Broadcast clock

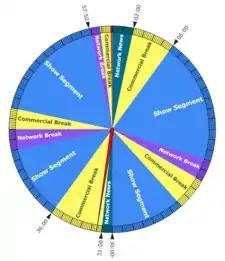
Sample broadcast clock

A broadcast clock or format clock is a template that displays a radio or television's hourly format in a graphical representation of a clock. Broadcast programming, especially radio, often follows an hourly pattern where certain segments such as news and commercials are repeated every hour at specific times. A broadcast clock displays these segments graphically which assist broadcasters in scheduling, thereby avoiding dead air and preventing random program selections by on-air staff.